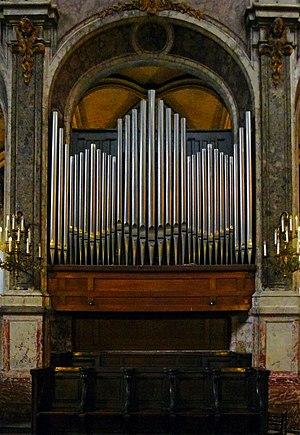
Église Saint-Merri (orgue de choeur) - Paris IV
L’église Saint-Merri est une église catholique située à proximité du centre Georges-Pompidou au croisement de la rue Saint-Martin et de la rue de la Verrerie dans le 4ᵉ arrondissement de Paris. Le nom de Saint-Merri viendrait de l’abbé saint Médéric, mort en l’an 700, canonisé puis rebaptisé saint Merri par contraction. Les restes de ce saint reposent toujours dans la crypte de l’église.